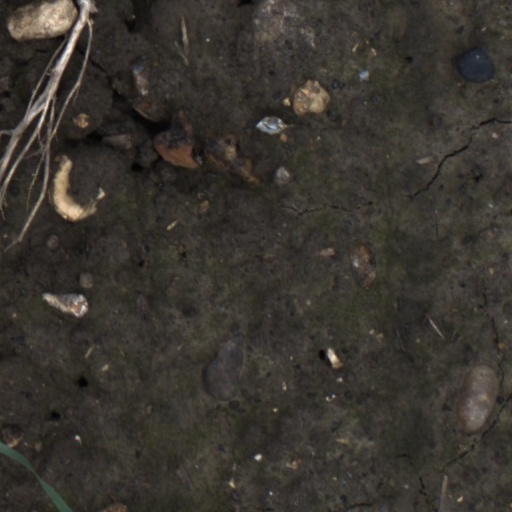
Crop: wheat